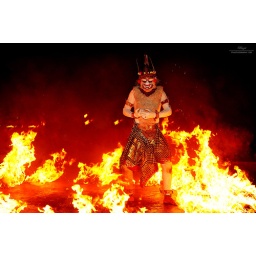
kecak dance, uluwatu, baliHanuman the white monkey trapped within the fire ring